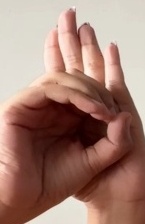
ASL sign: 0